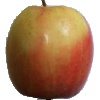
Label: apple_pink_lady